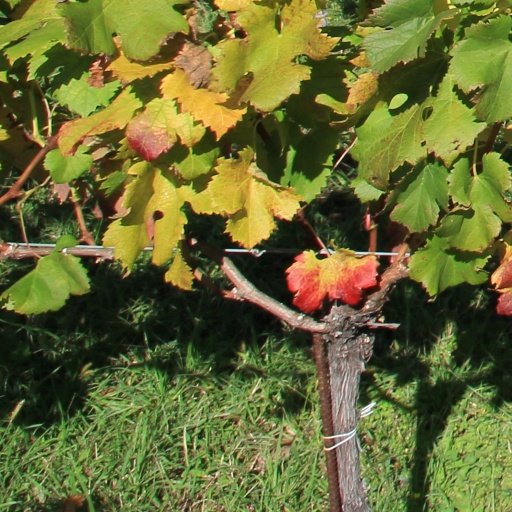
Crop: grape